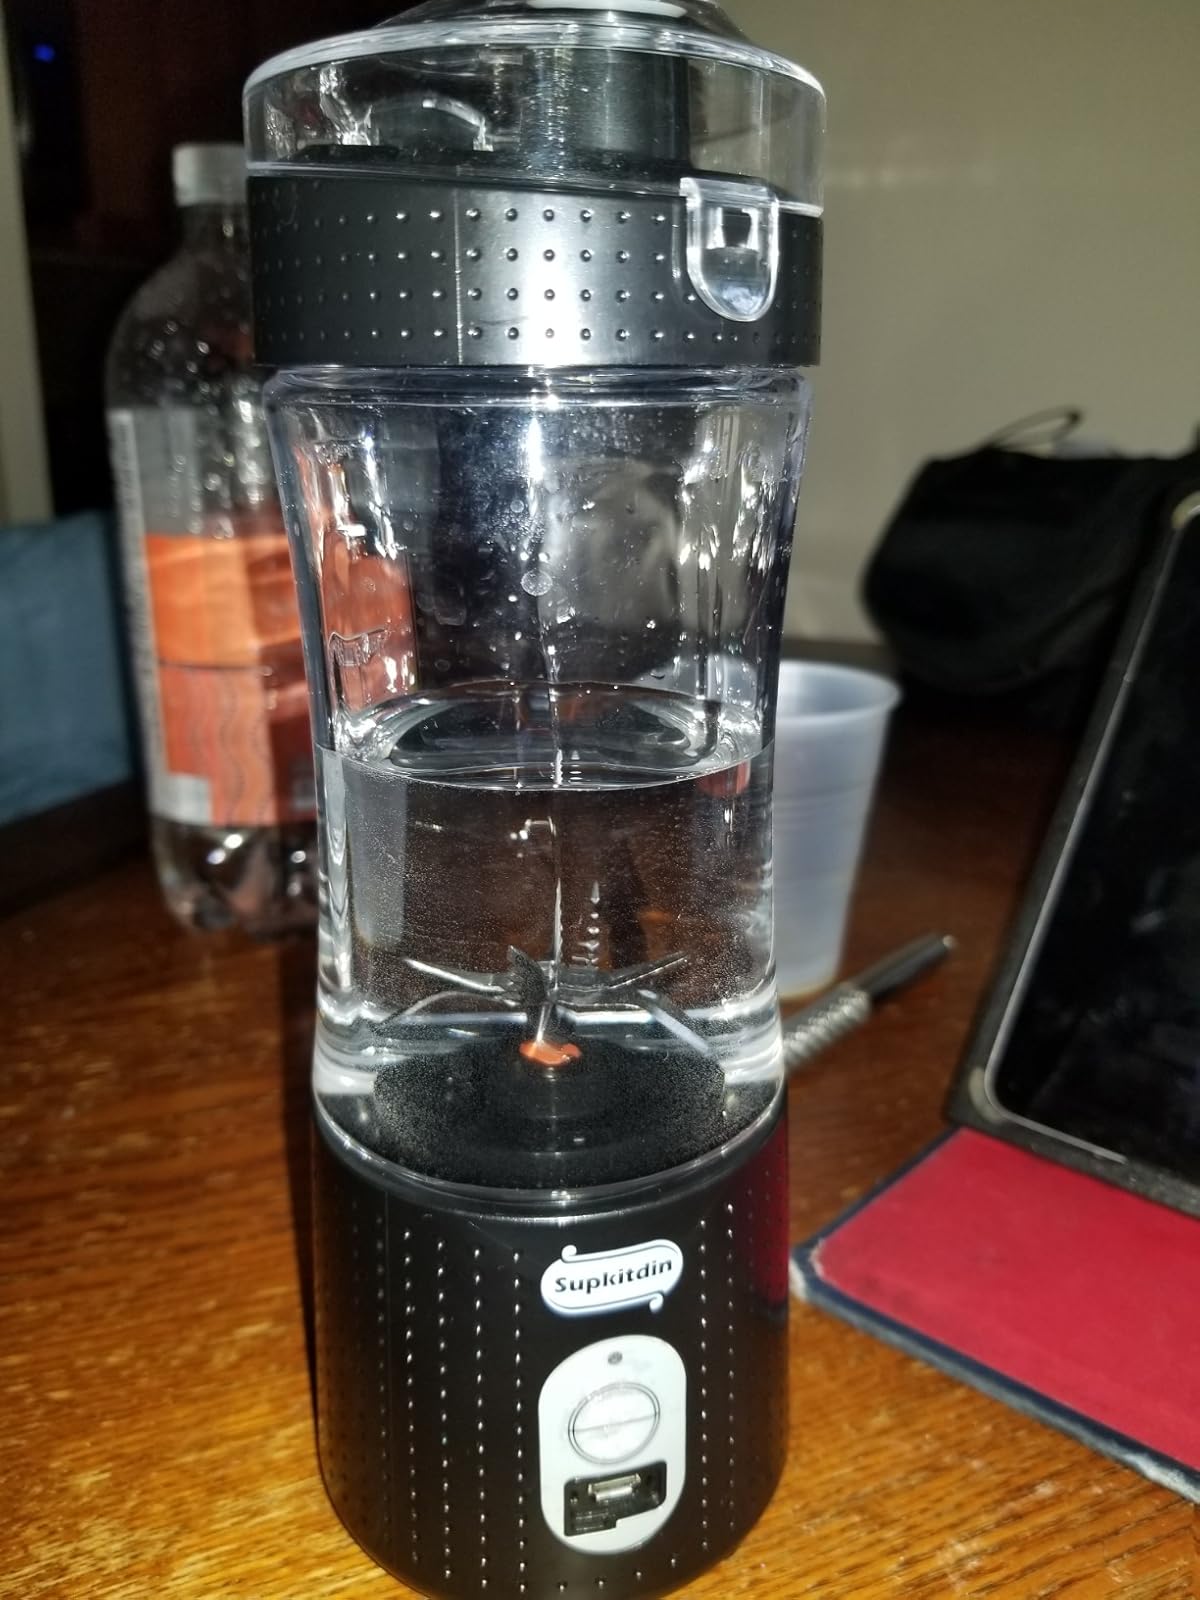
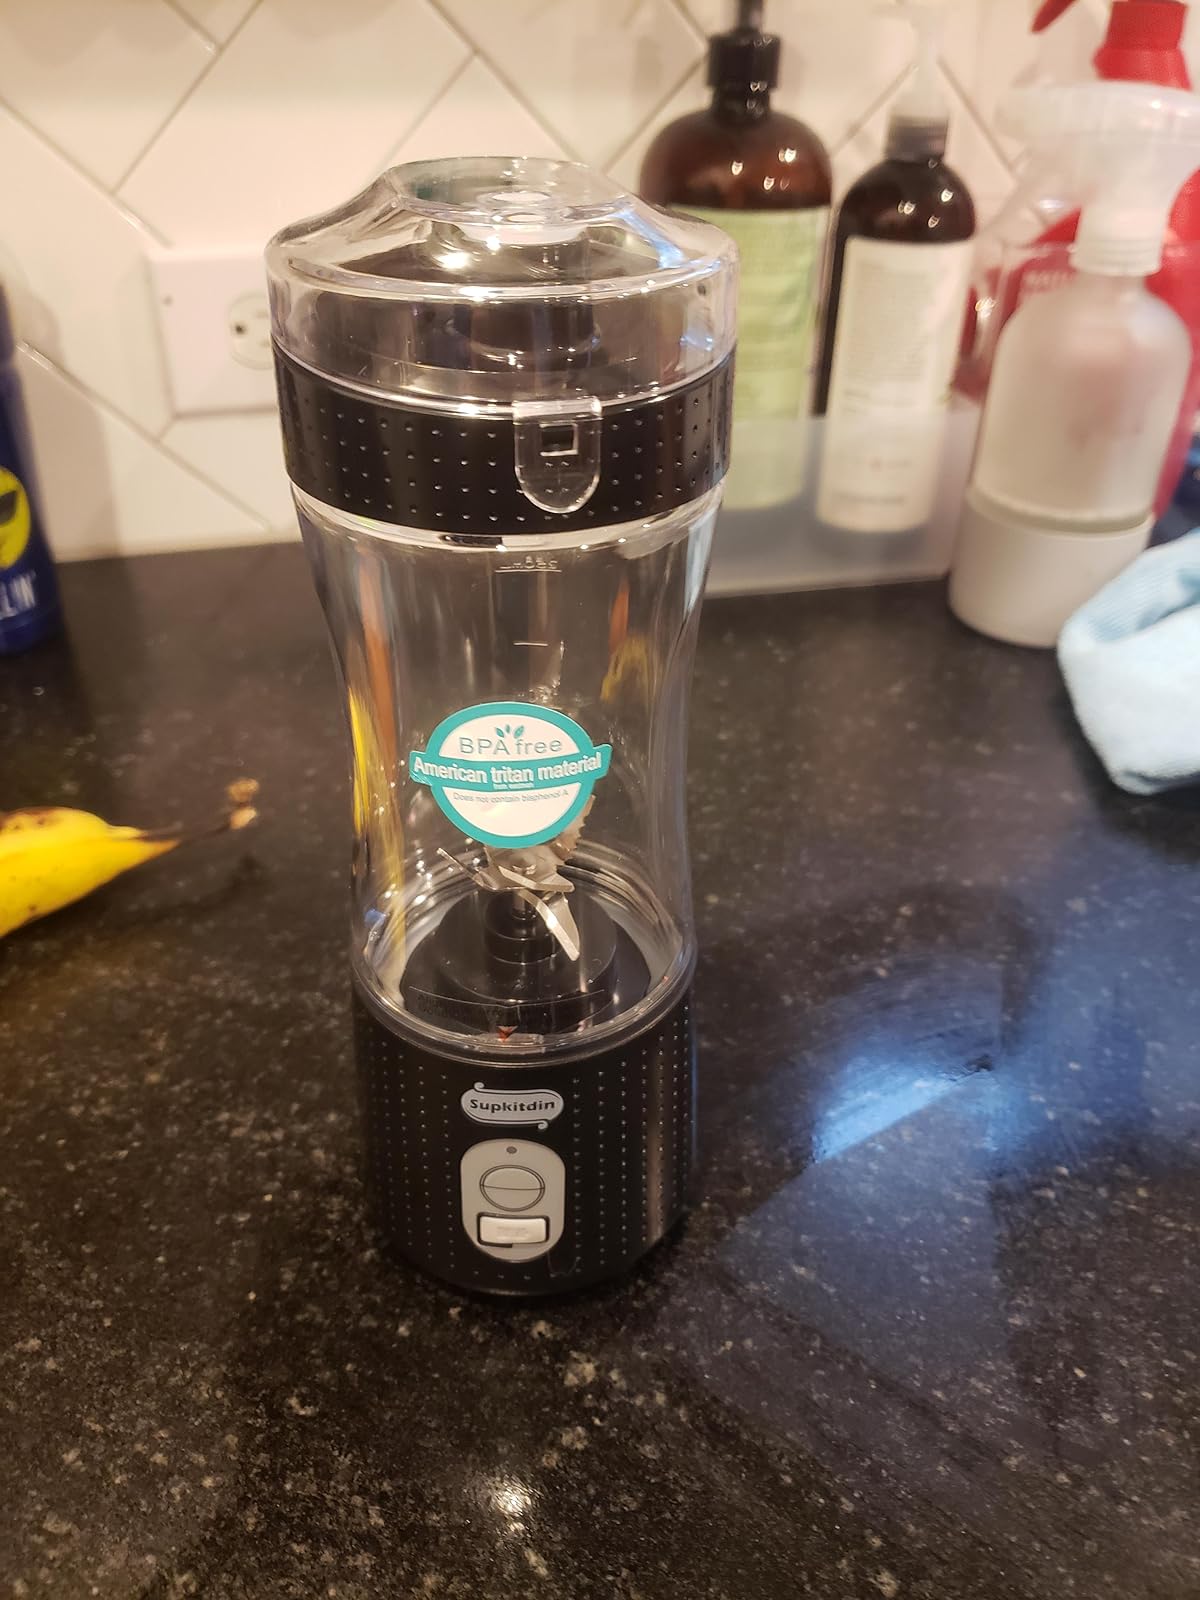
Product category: items_blender
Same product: yes